The Pullman Bride

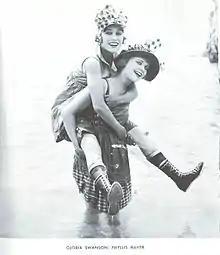
Gloria Swanson and Phyllis Haver

The Pullman Bride is a 1917 American silent comedy film directed by Clarence G. Badger and starring Gloria Swanson.